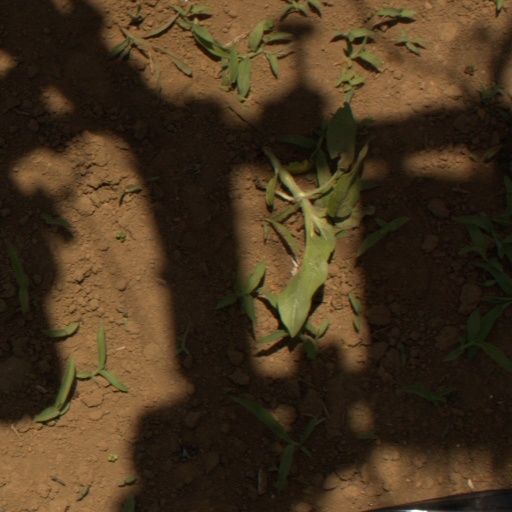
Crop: Jerusalem artichoke